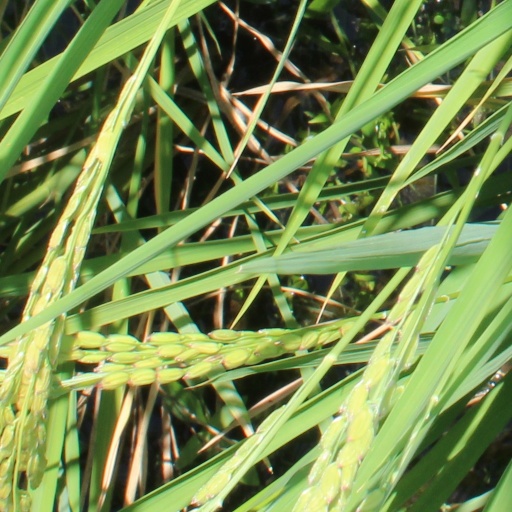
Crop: rice